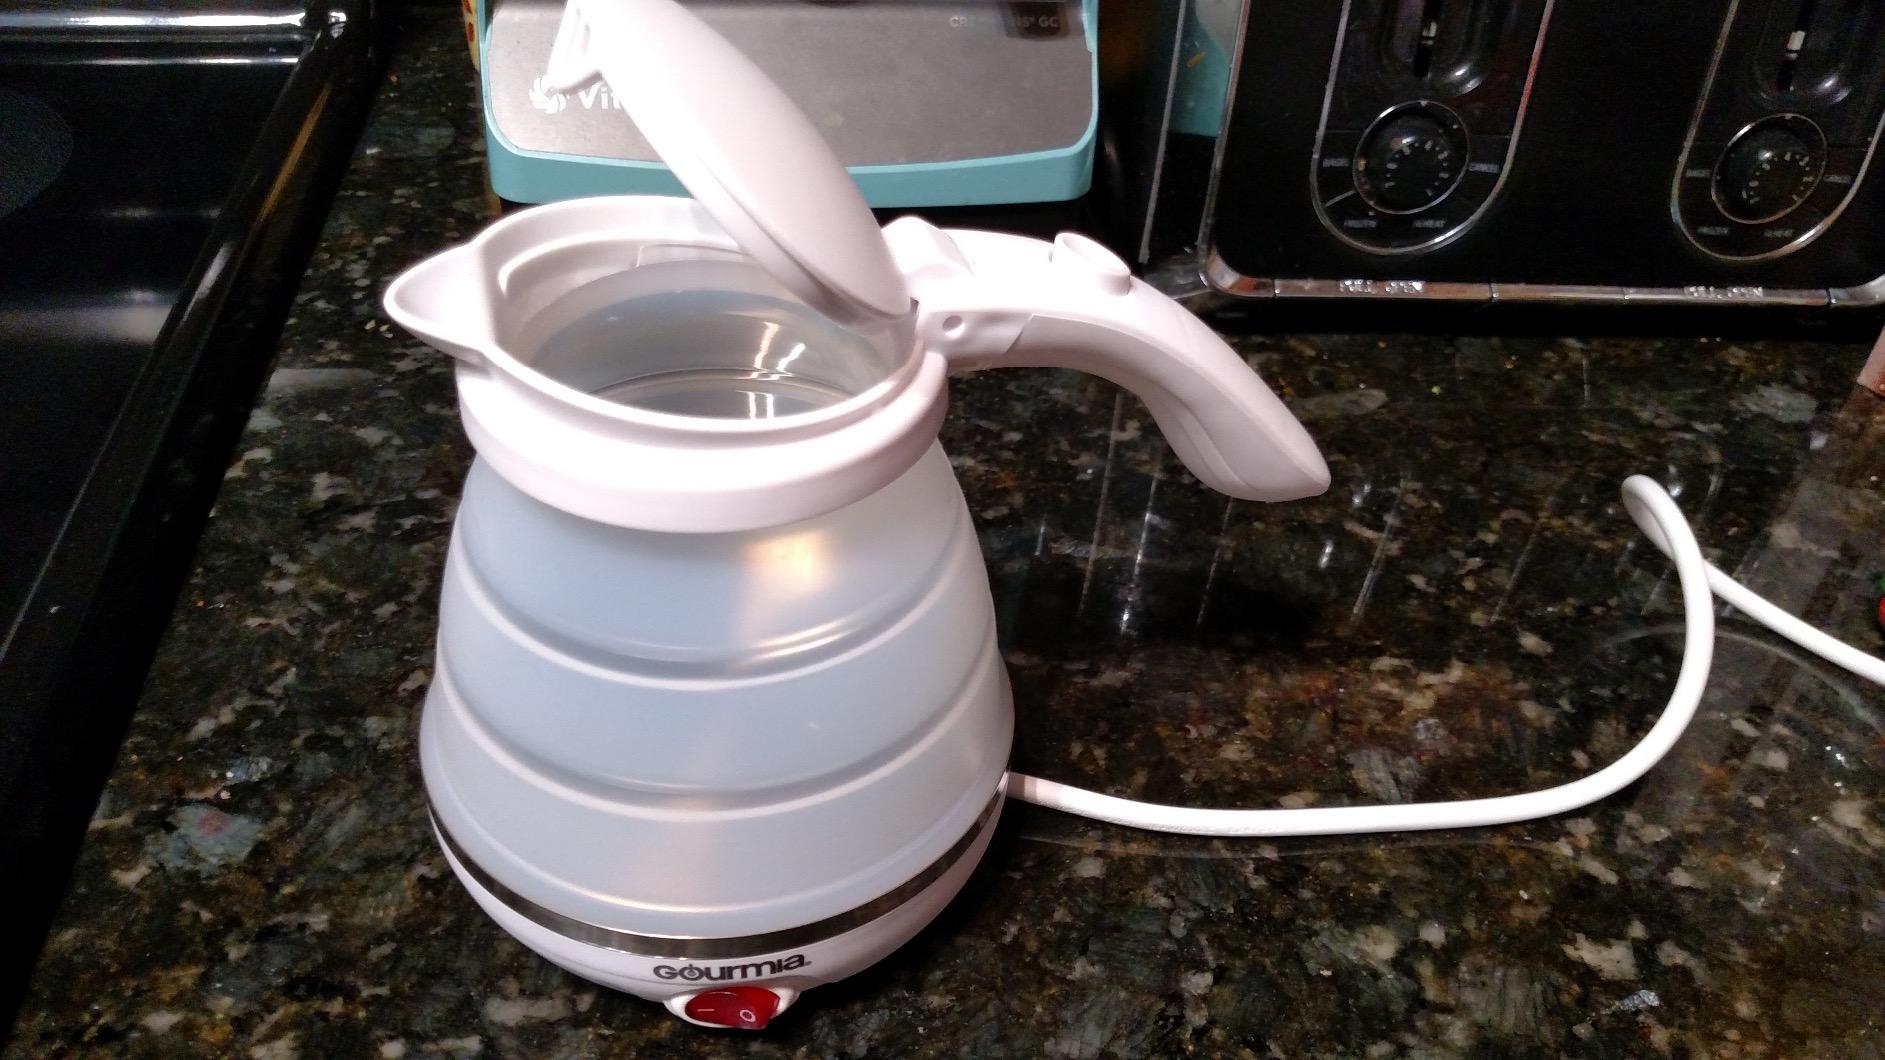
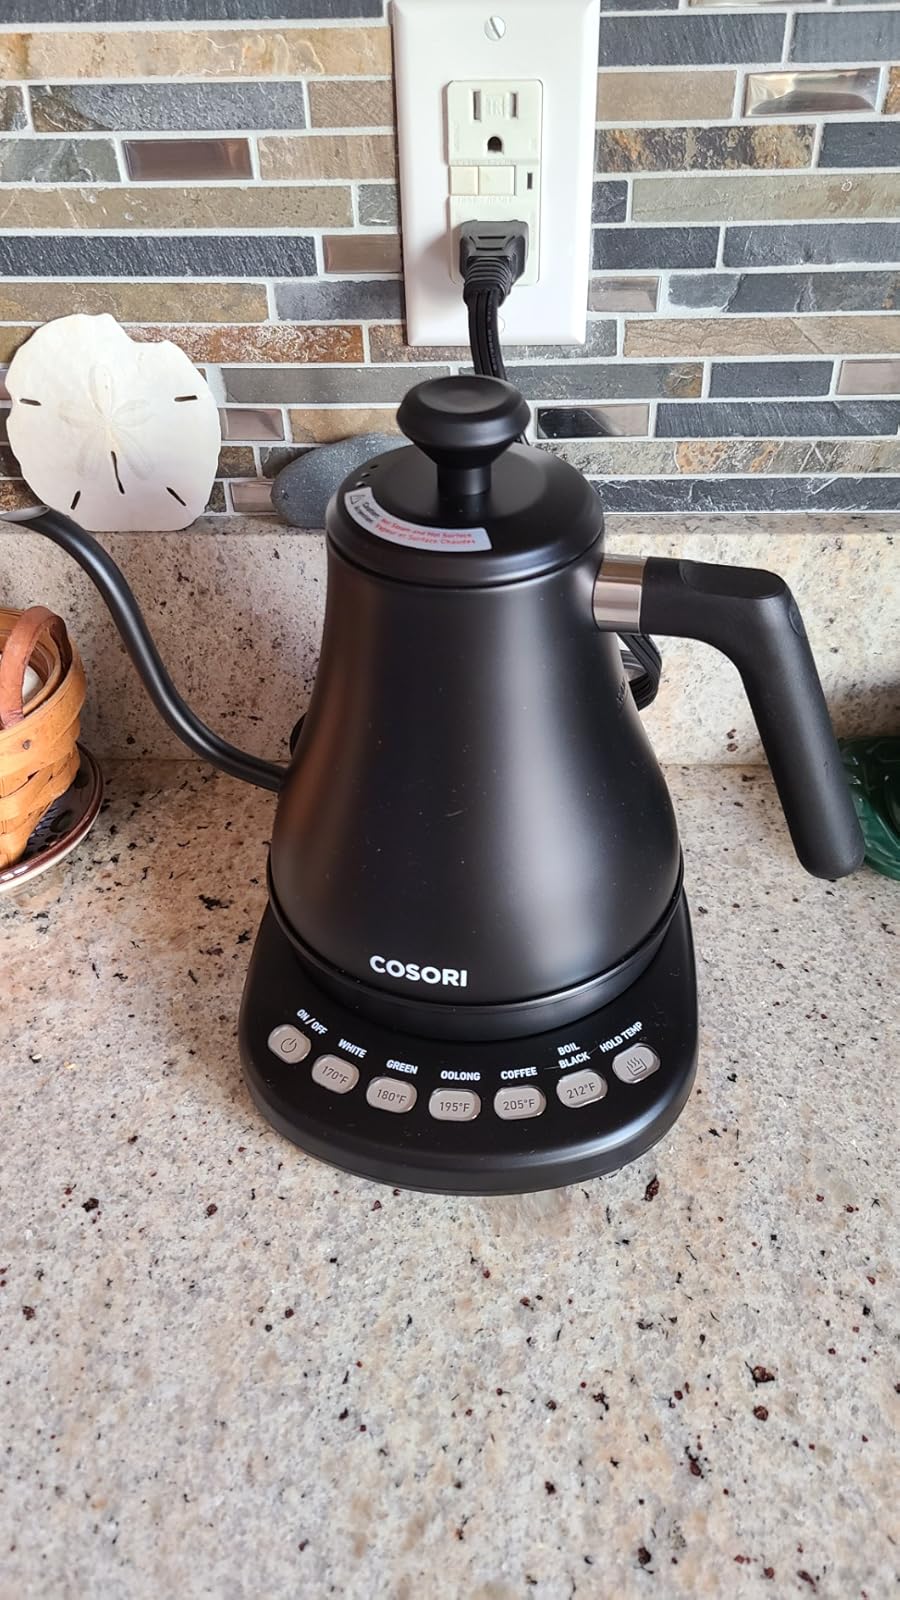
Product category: items_kettle
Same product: no